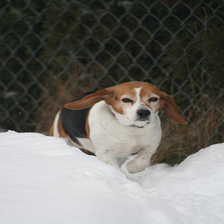
Species: dog
Breed: beagle